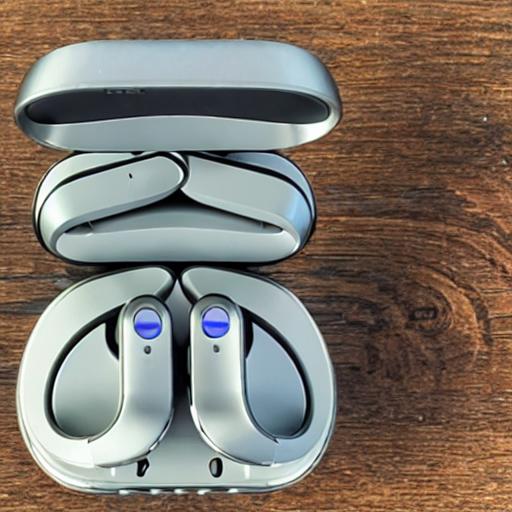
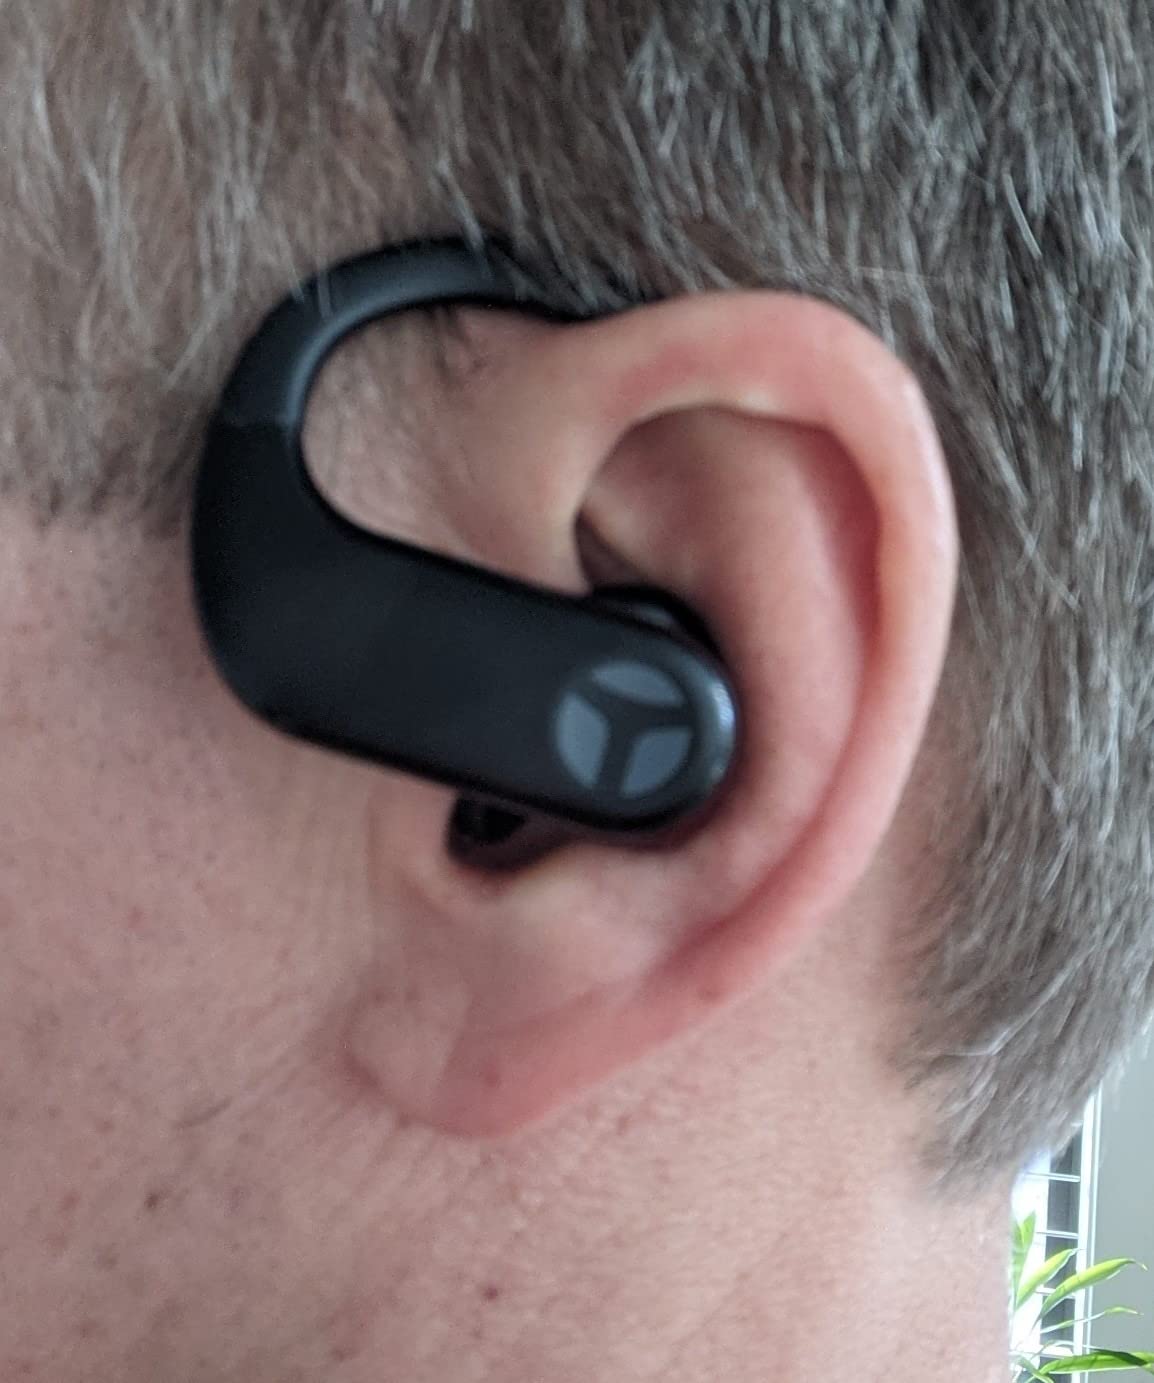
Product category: earbuds
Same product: no